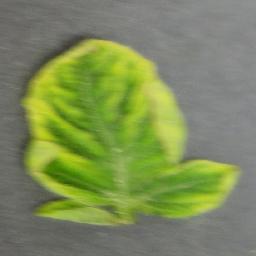
Label: Tomato___Tomato_Yellow_Leaf_Curl_Virus